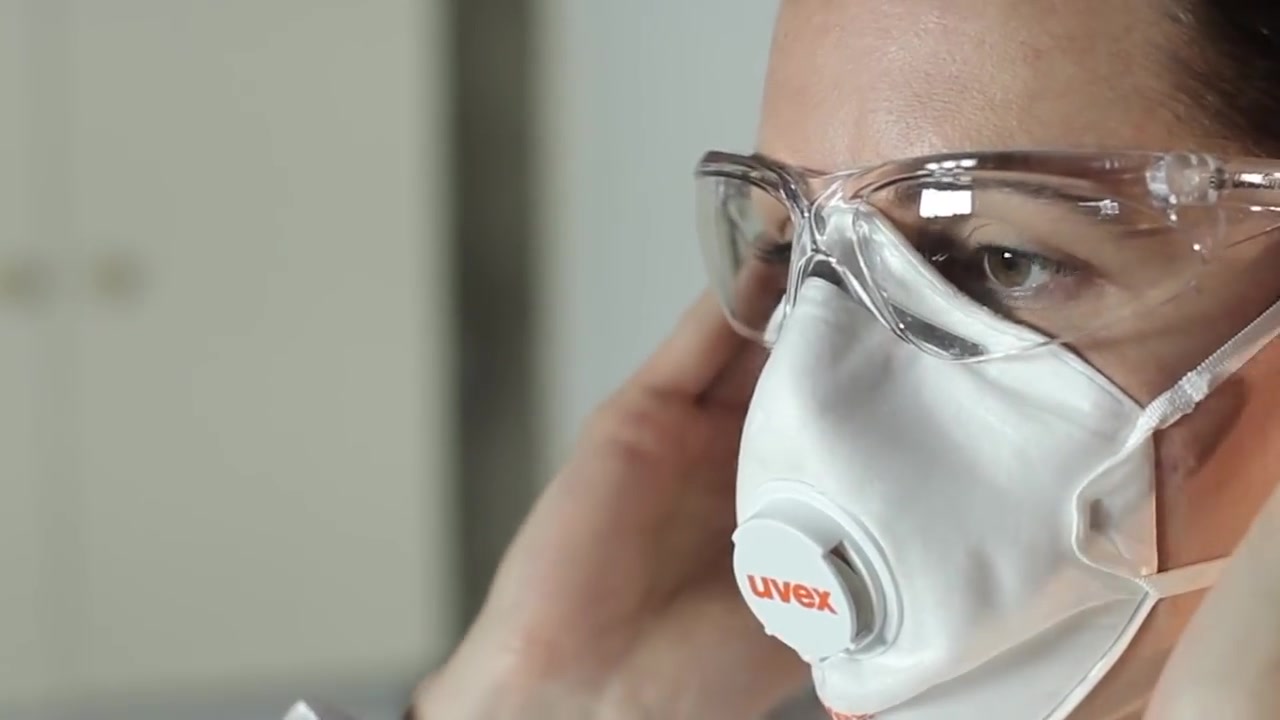
Objects detected:
Goggles
Mask